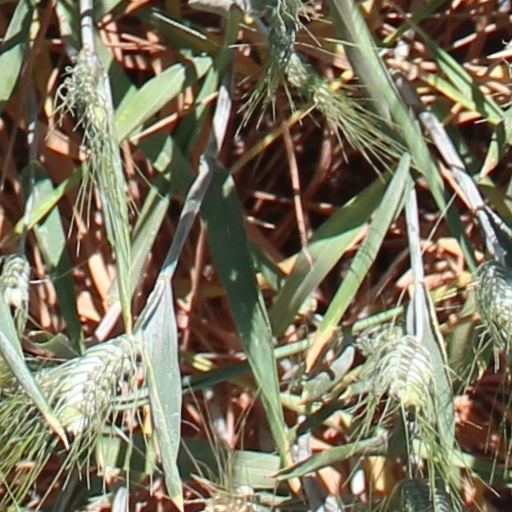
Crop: wheat